Elna Kiljander

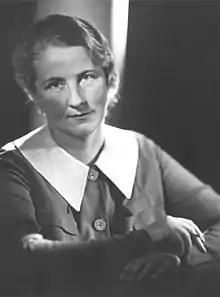
Elna Julia Sofia Kiljander

Elna Julia Sofia Kiljander (4 November 1889 – 21 March 1970) was one of Finland's earliest female architects. She is remembered not only for her model homes and kitchens but also for her furniture designs. One of her most important designs was the Functionalist Ensi-Koti home in Helsinki.